Richard II of England

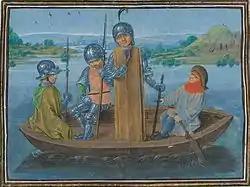
Robert de Vere fleeing the Battle of Radcot Bridge, from the "Chroniques" of Jean Froissart

The threat of a French invasion did not subside, but instead grew stronger into 1386. At the parliament of October that year, Michael de la Polein his capacity of chancellorrequested taxation of an unprecedented level for the defence of the realm. Rather than consenting, the parliament responded by refusing to consider any request until the chancellor was removed. The parliament (later known as the Wonderful Parliament) was presumably working with the support of Gloucester and Arundel. The King famously responded that he would not dismiss as much as a scullion from his kitchen at parliament's request. Only when threatened with deposition was Richard forced to give in and let de la Pole go. A commission was set up to review and control royal finances for a year.